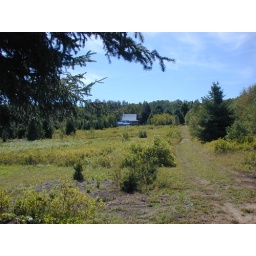
The magic blue cottage viewed from near river